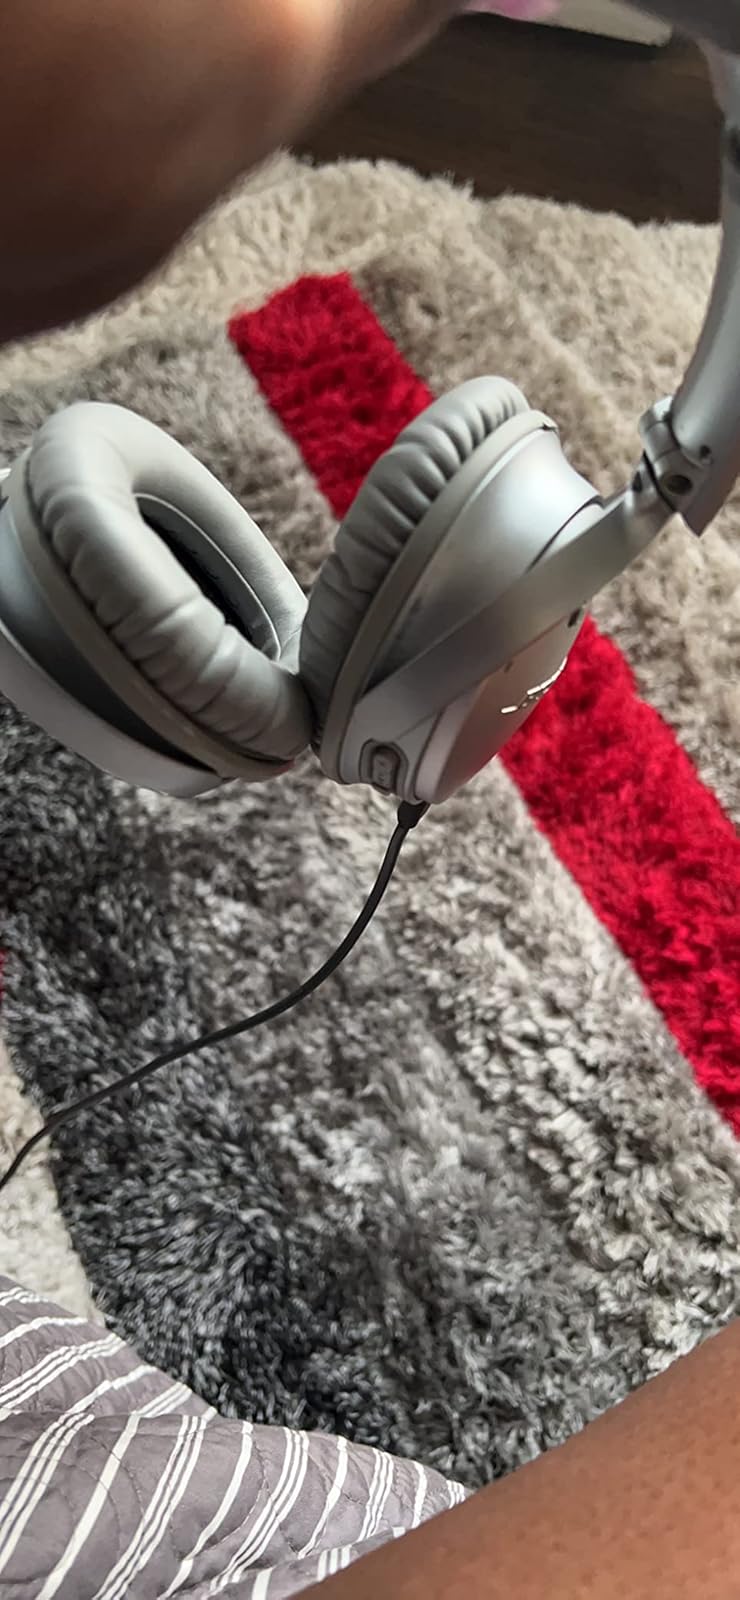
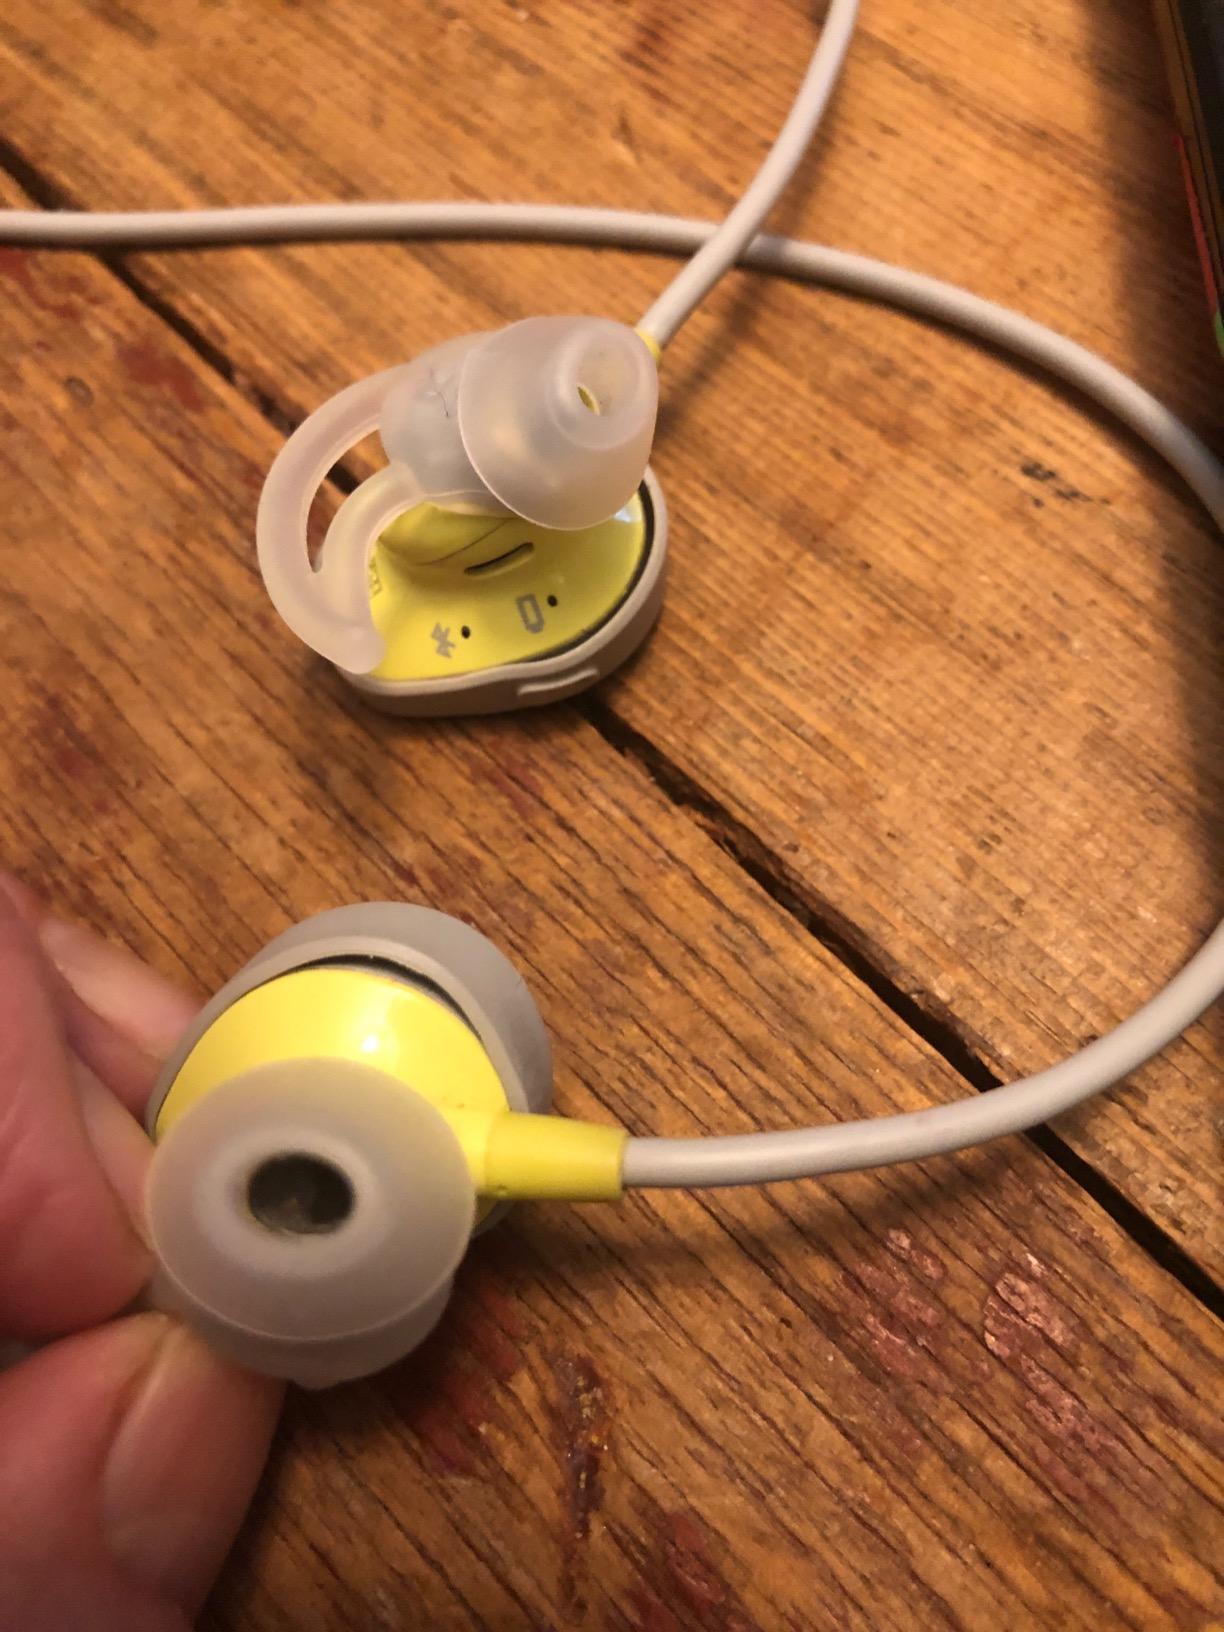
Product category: headphones
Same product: no